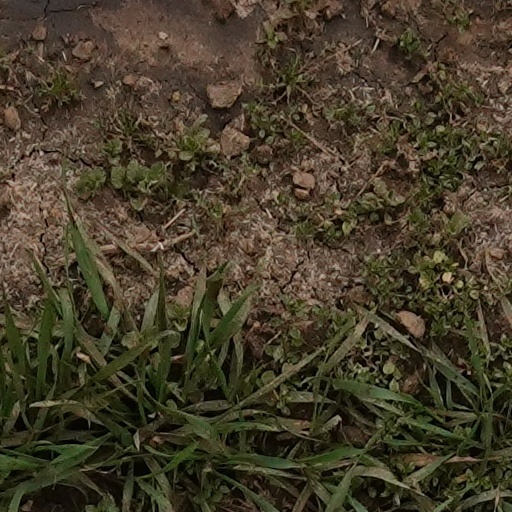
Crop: wheat